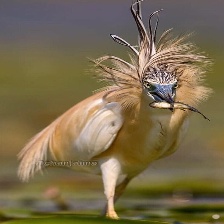
Species: SQUACCO HERON
Scientific name: ARDEOLA RALLOIDES
ImageNet parent category: little_blue_heron